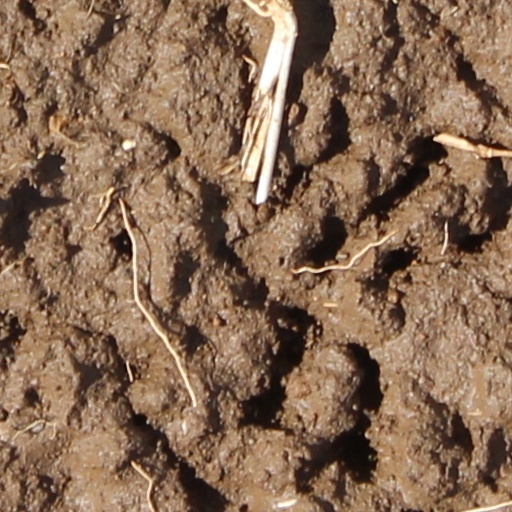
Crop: wheat